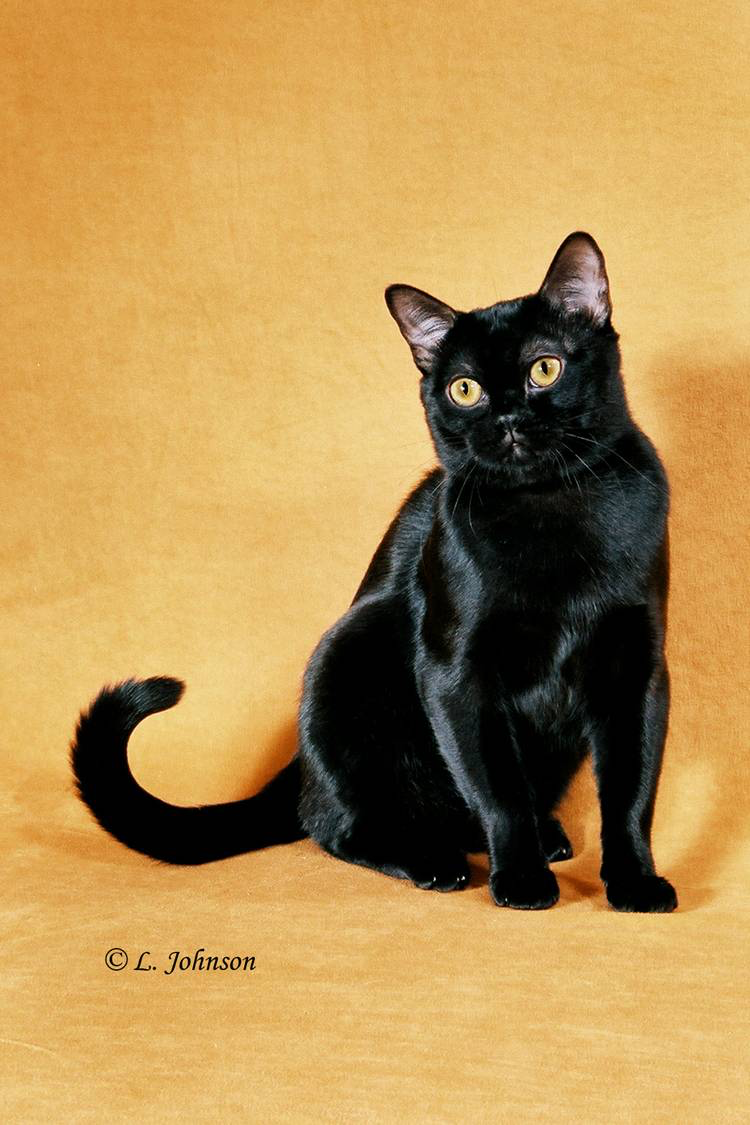
Animal: cat
Breed: Bombay